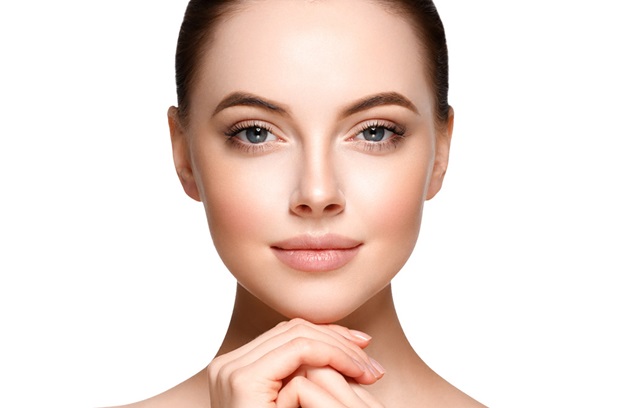
Gender: women